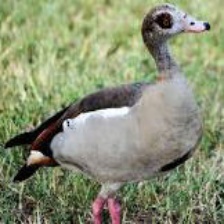
Species: EGYPTIAN GOOSE
Scientific name: ALOPOCHEN AEGYPTIACA
ImageNet parent category: goose